Petro Kalnyshevsky

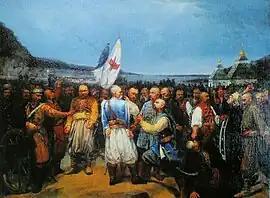
"Last Rada on the Sich", a 19th-century painting depicting Kalnyshevsky and his fellow Cossacks immediately before the forced disbandment of their community by Russian imperial troops

With his removal from office, Kalnyshevsky focused on his role as kish judge. However, he soon found that Russia was seeking his return to office. Lantukh, as well as Lantukh's own successor , had both been from the Siroma, and despite the level-headedness they had shown as kish otaman, their advanced ages made them unpopular. Furthermore, Russia was frustrated with the instability spreading throughout the Sich, including the increasing strength of the haydamaks, border disputes with the Ottomans, and increased agitation against the status quo by the Siroma. They sought to bring the wealthy Cossacks back into power, believing them to be more likely to support Russian political aims than the Siroma.